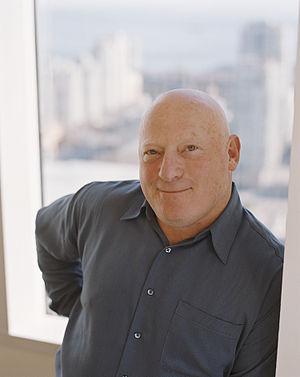
Alan Cooper est un développeur pionnier dans la réflexion sur conception de logiciels prenant en compte l'utilisateur final. Il est reconnu comme le père du langage visual Basic et comme inventeur des personas, ces archétypes d'utilisateurs possibles auxquels les ergonomes peuvent se référer lors de la conception d’une interface.